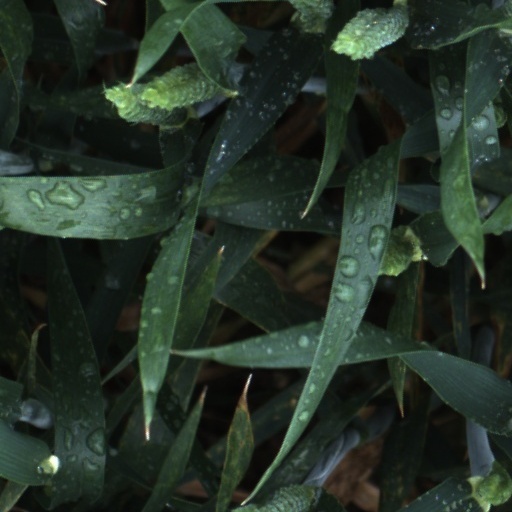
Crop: wheat